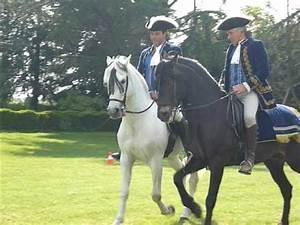
horse